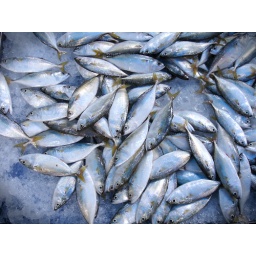
Tuna fish at makorng's market in morning